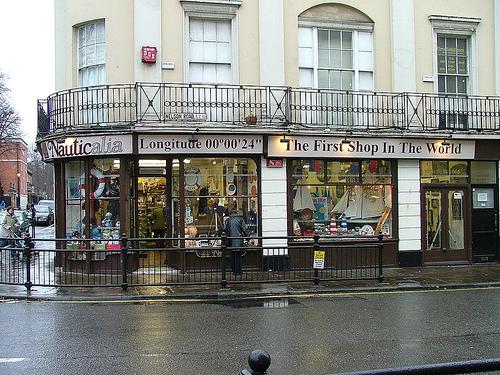
Weather: rain or strom